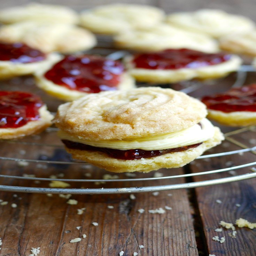
as special interest tv program draws to a close , we bring together recipes from the series so you can make your own versions at home .